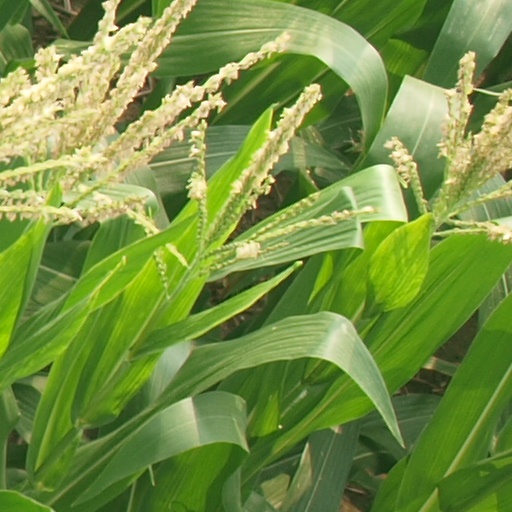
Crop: maize; corn